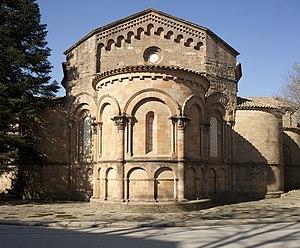
Le monastère de Sant Joan de les Abadesses est un monastère situé sur le territoire de Sant Joan de les Abadesses, commune de la comarque du Ripollès dans le nord de la province de Gérone et de la communauté autonome de Catalogne en Espagne.
Sant Joan de les Abadesses est une commune d'Espagne dans la communauté autonome de Catalogne, province de Gérone, de la comarque du Ripollès.